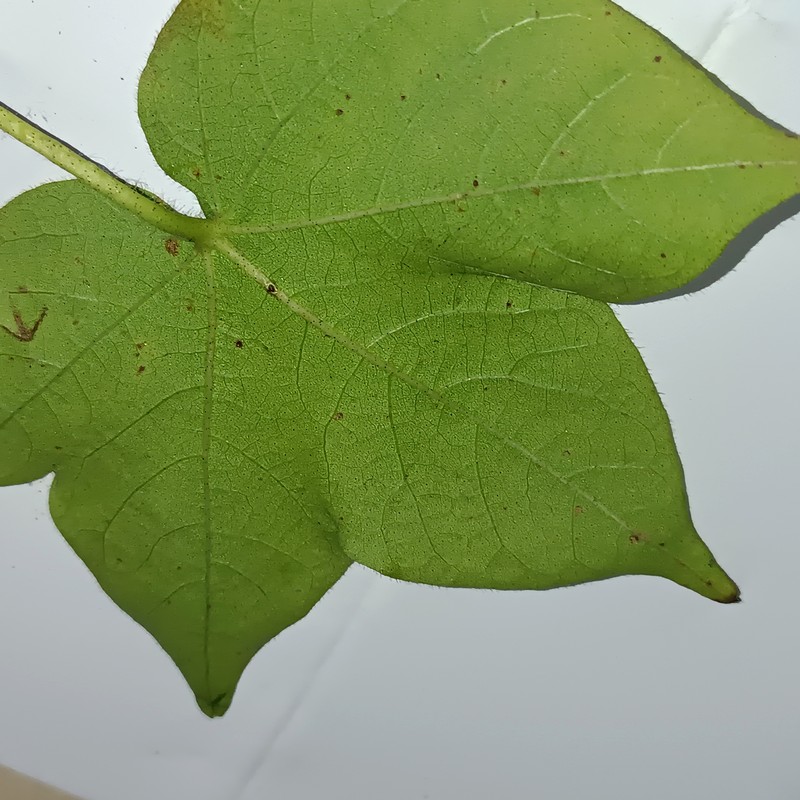
Label: Bacterial Blight